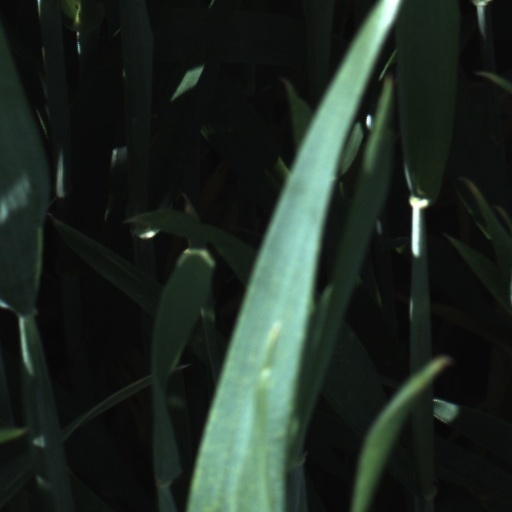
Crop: wheat